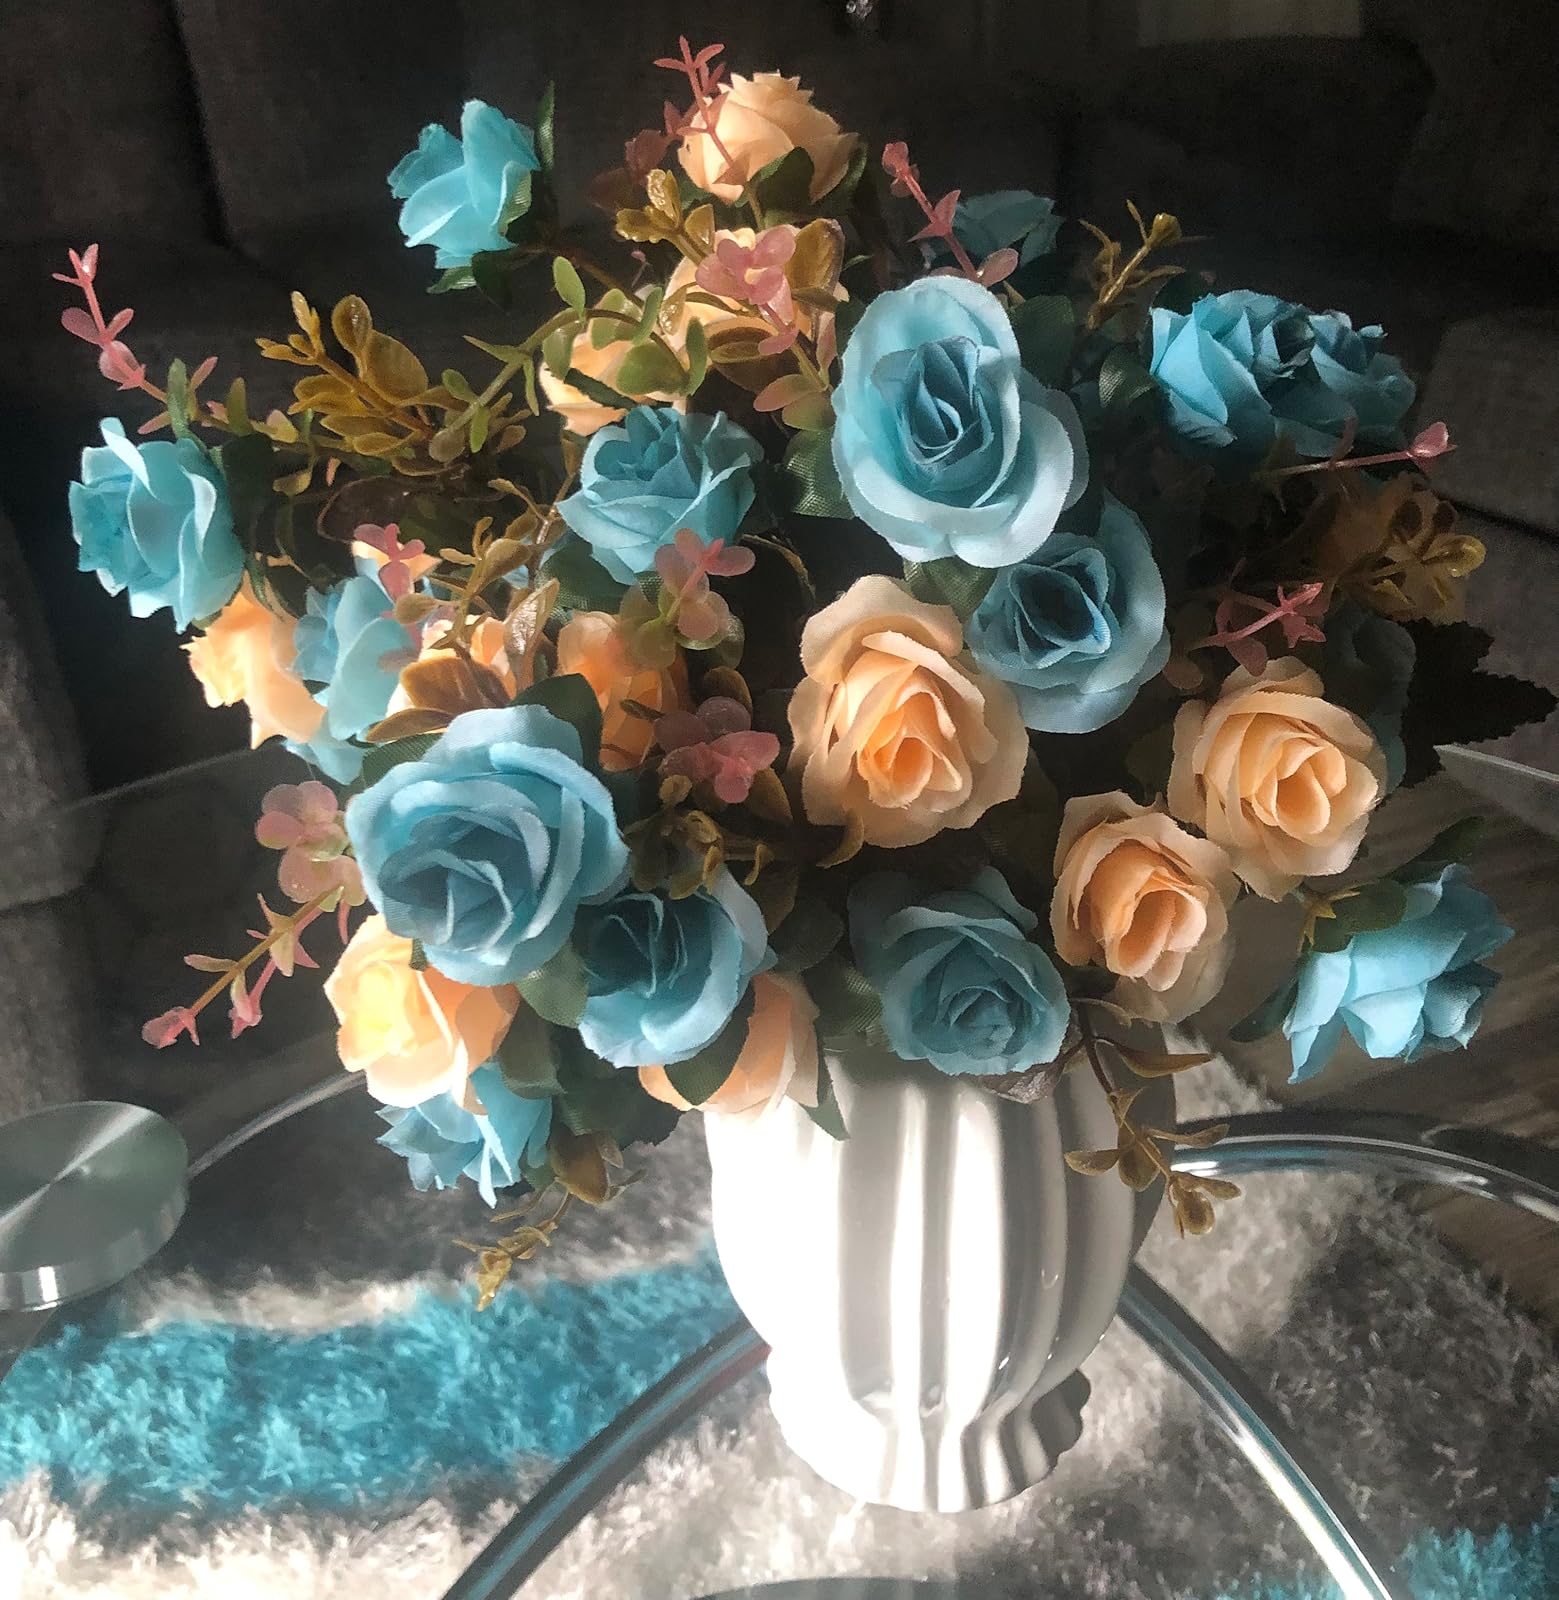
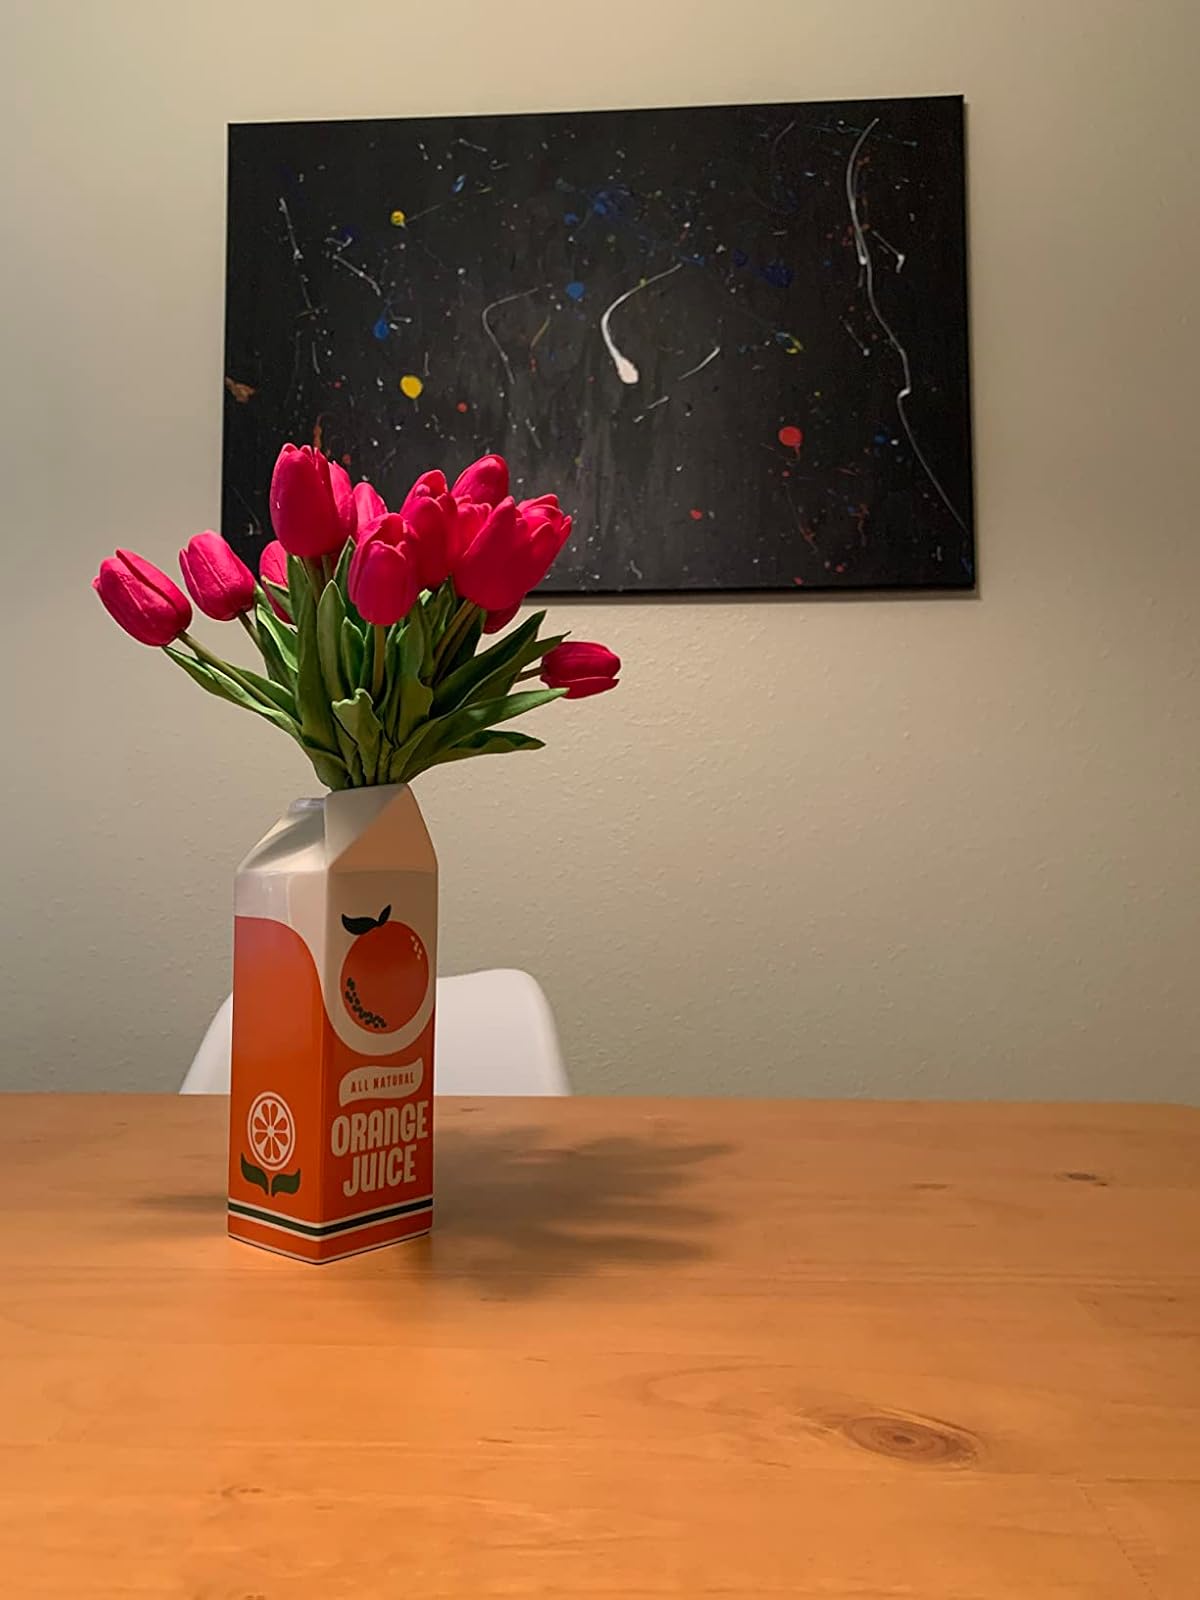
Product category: vase
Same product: no